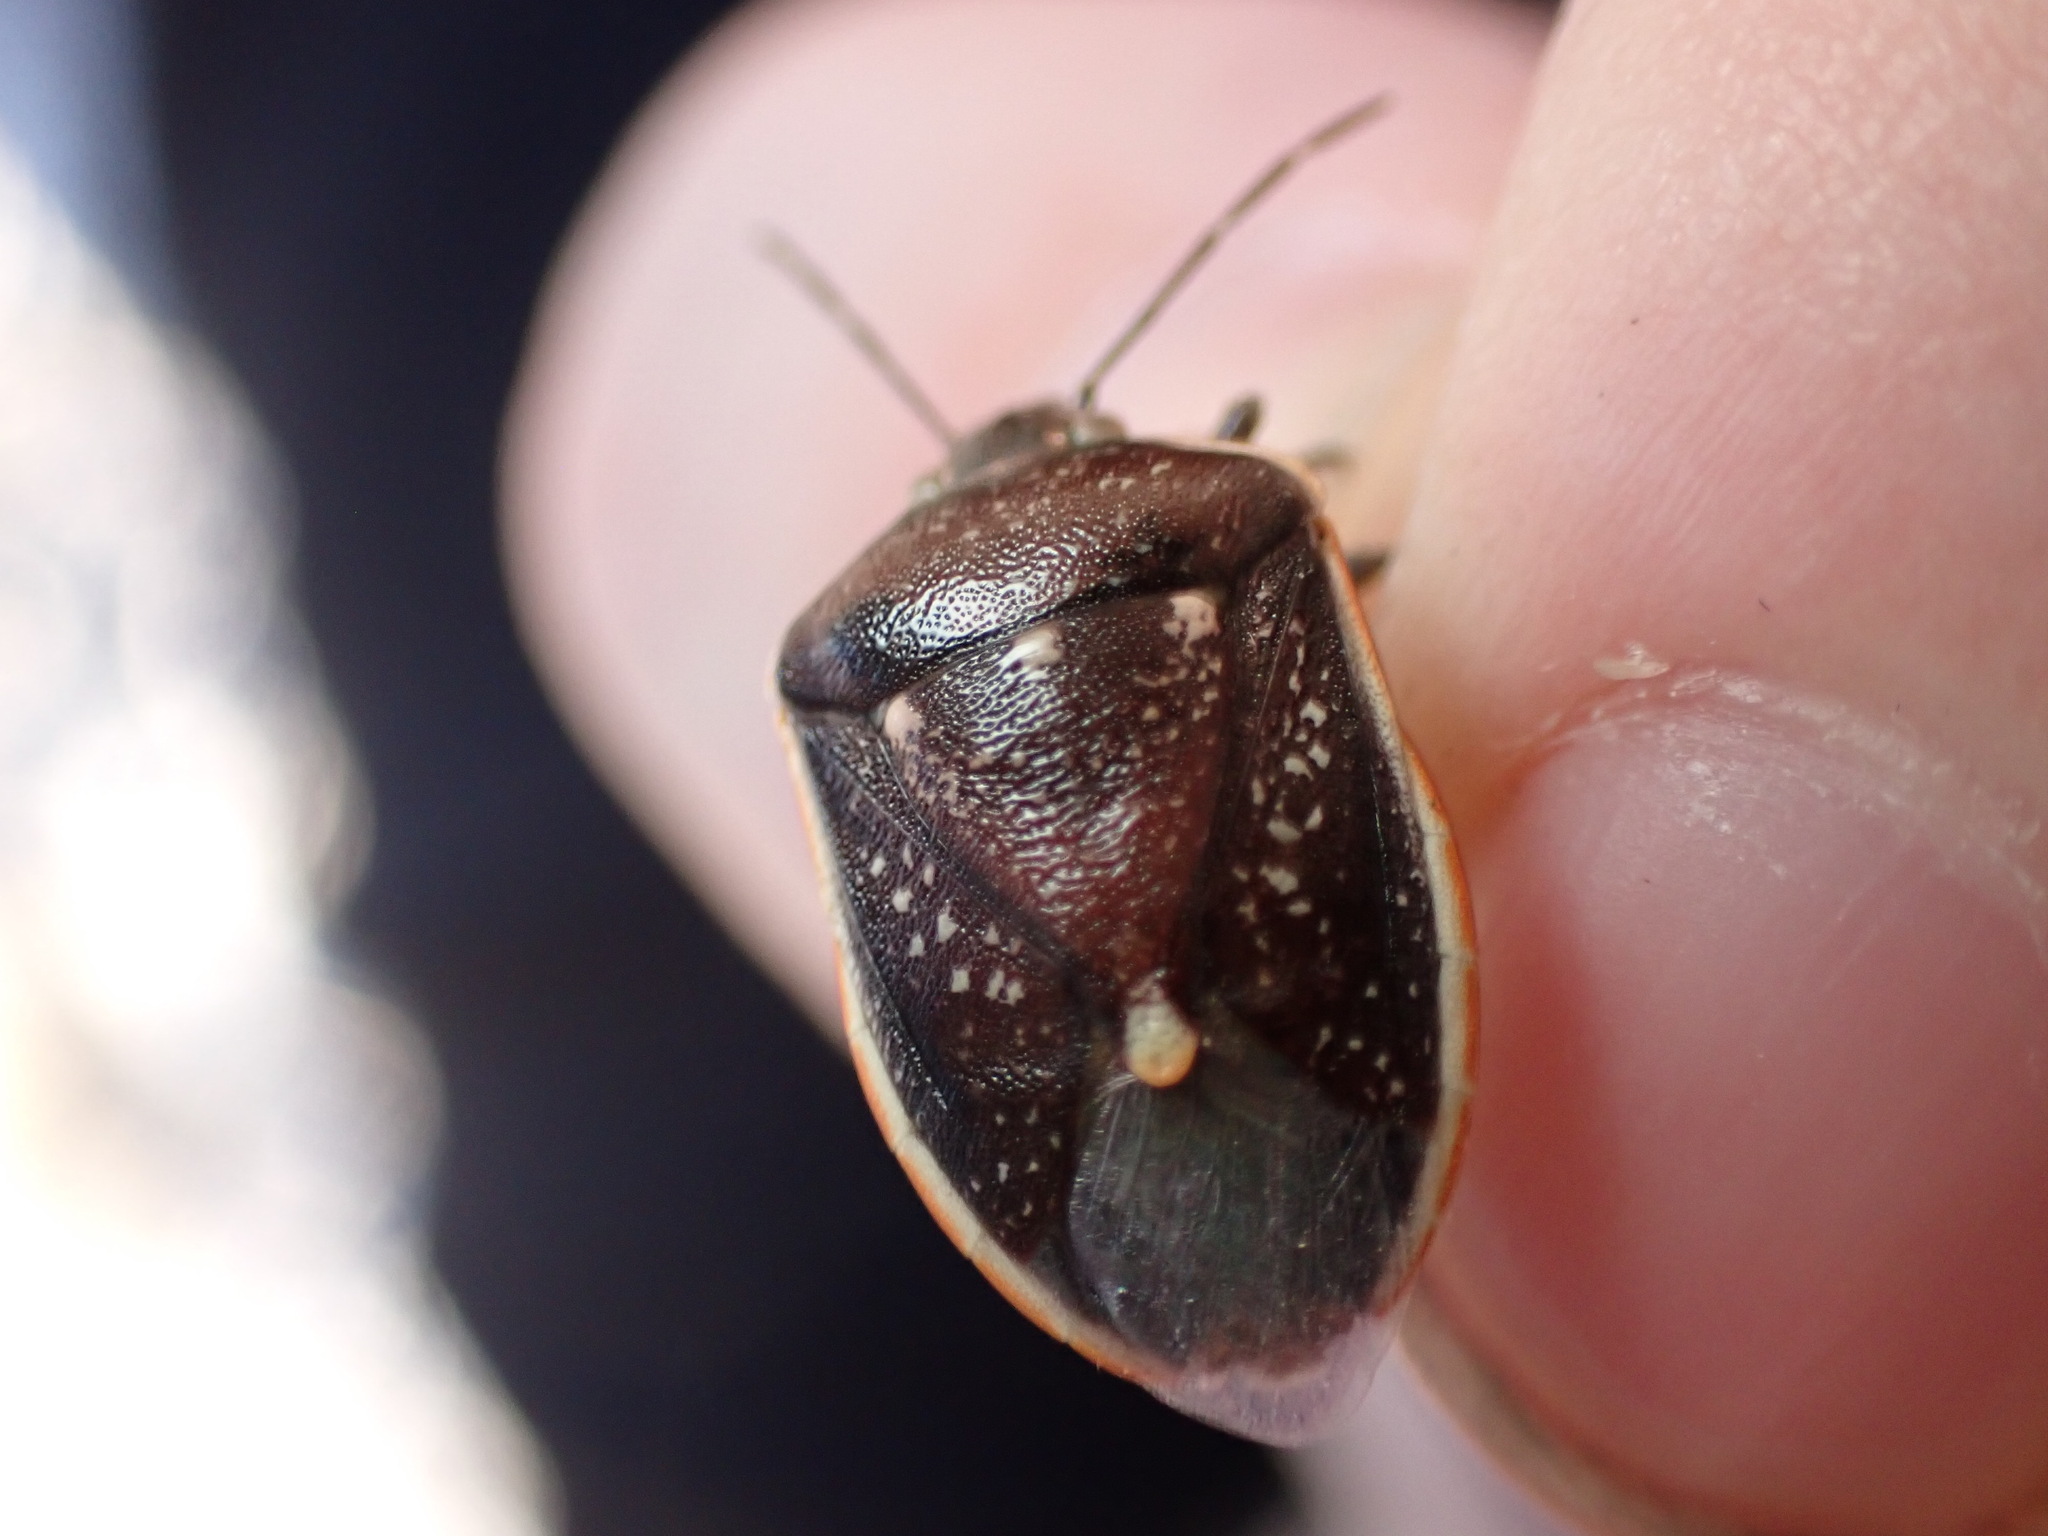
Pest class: stink_bug